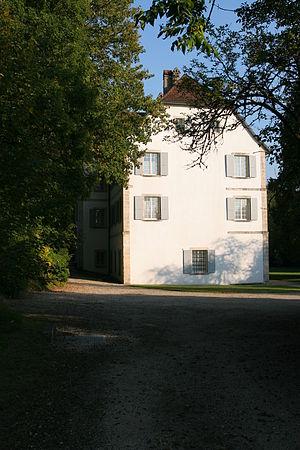
Vue ouest de l'ancien Prieuré de Grandgourt depuis le portail principal